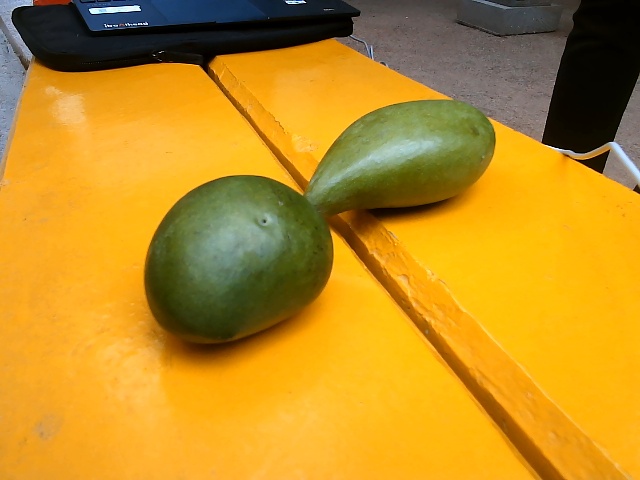
Label: Raw_Mango